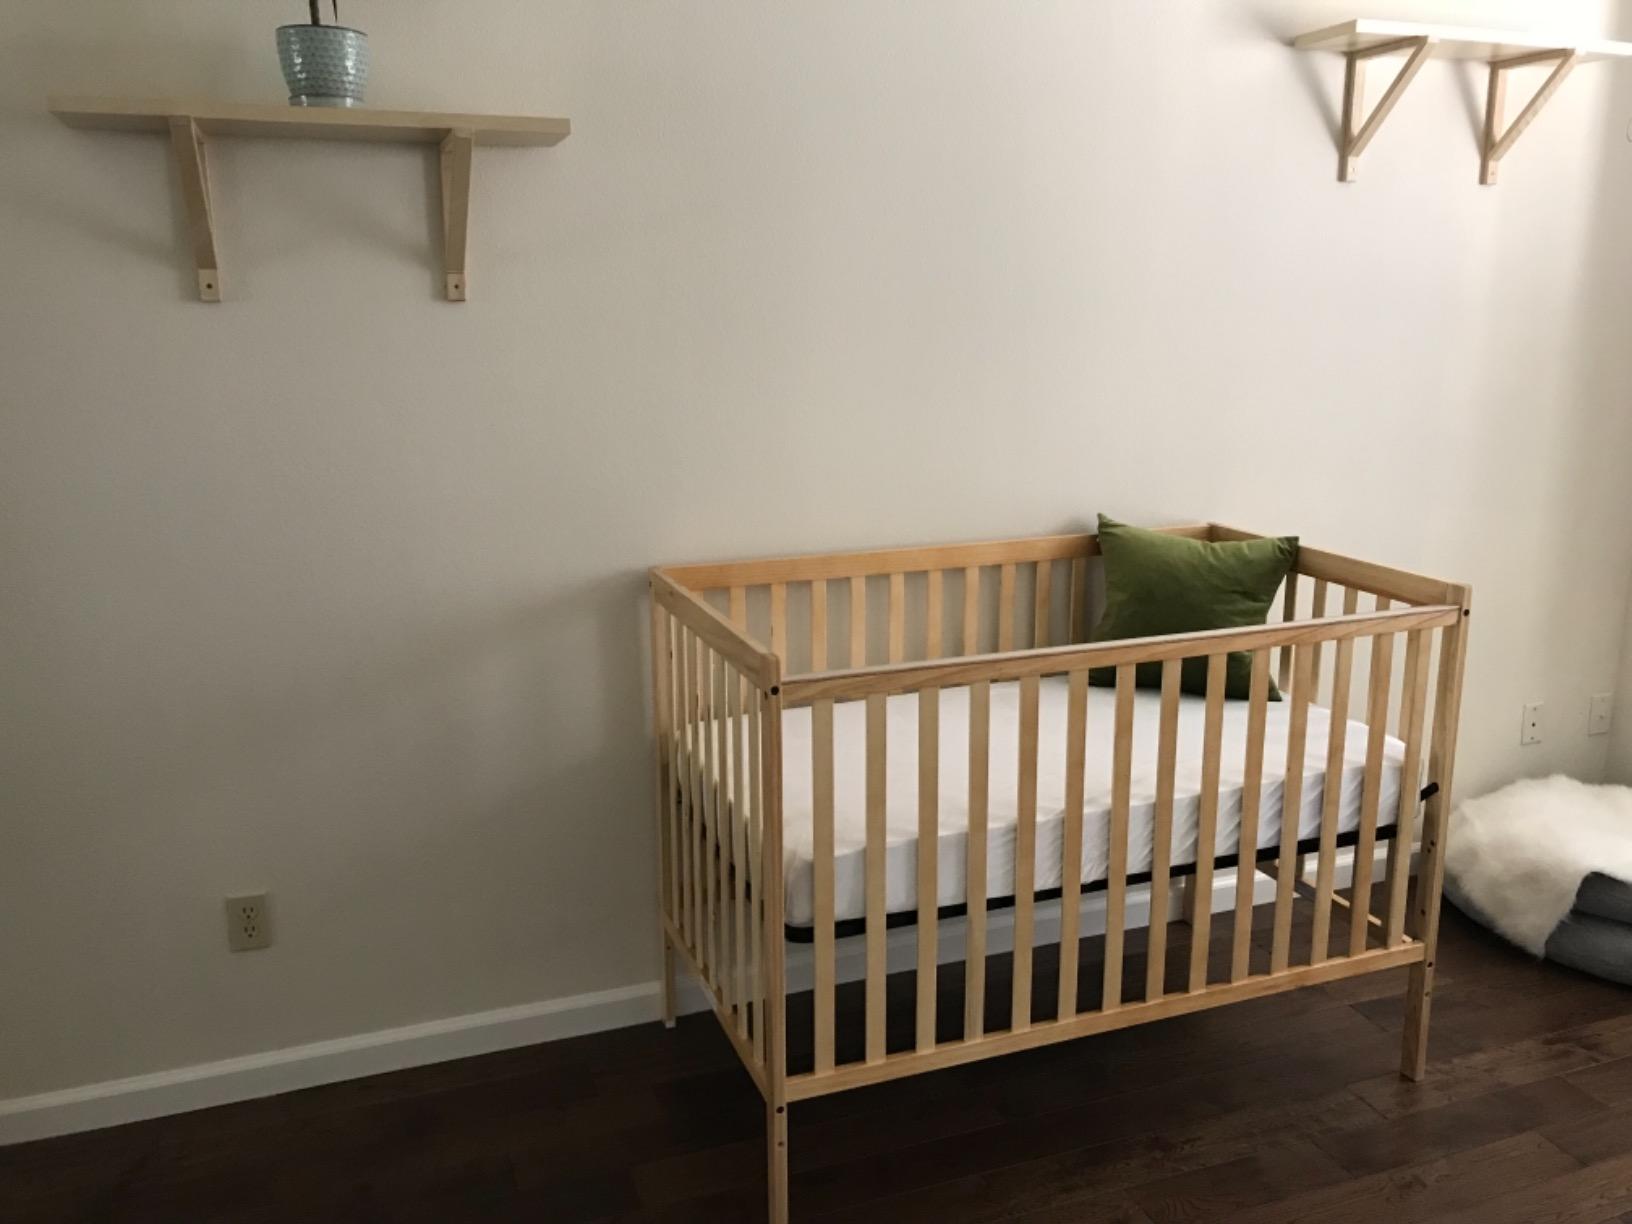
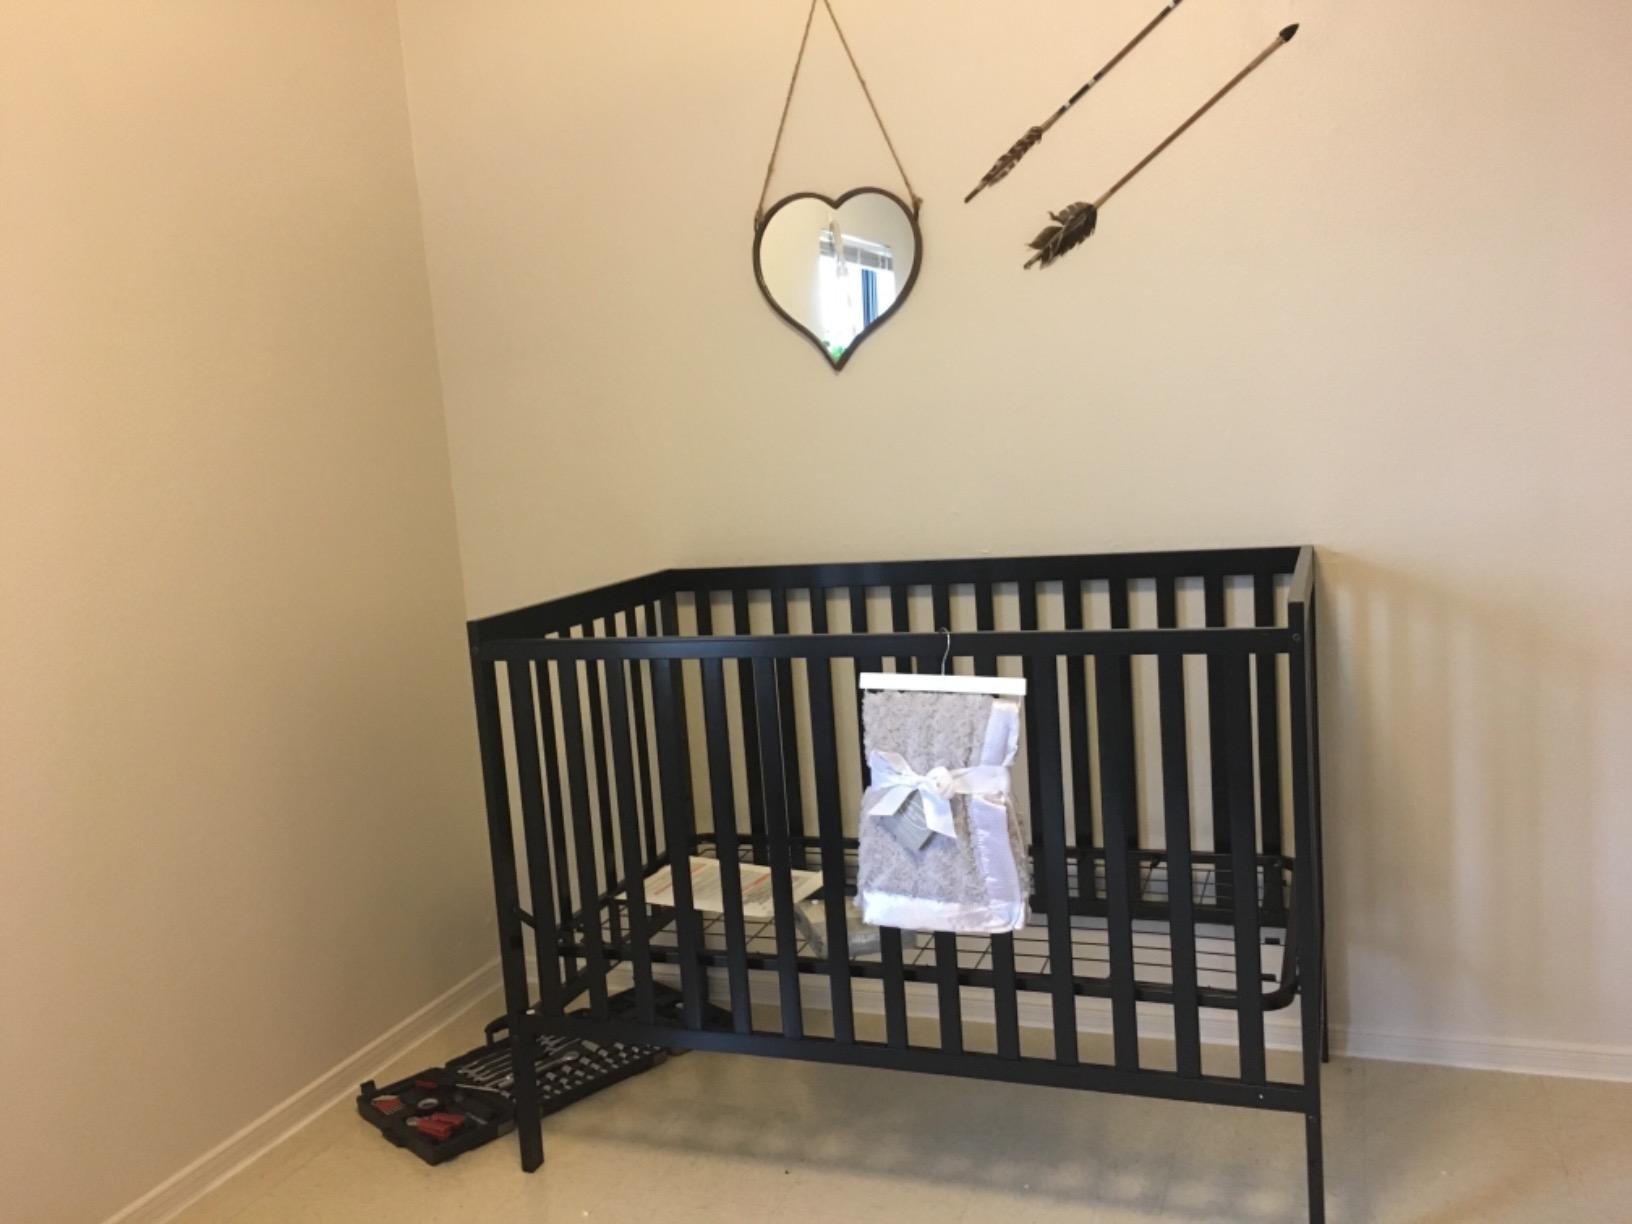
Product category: products_crib
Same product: no